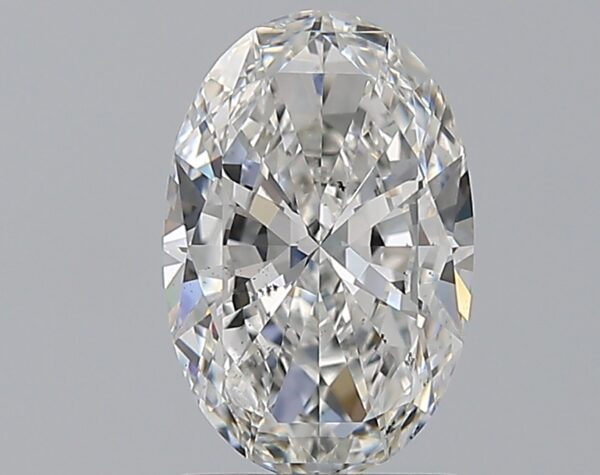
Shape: oval
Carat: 1.51
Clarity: VS2
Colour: F
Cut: EX
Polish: EX
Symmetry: EX
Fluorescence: N
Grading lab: GIA
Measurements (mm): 9.71 x 6.38 x 3.59